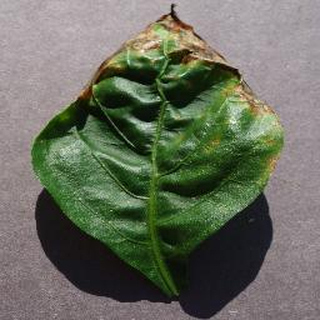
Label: bell_pepper_bacterial_spot